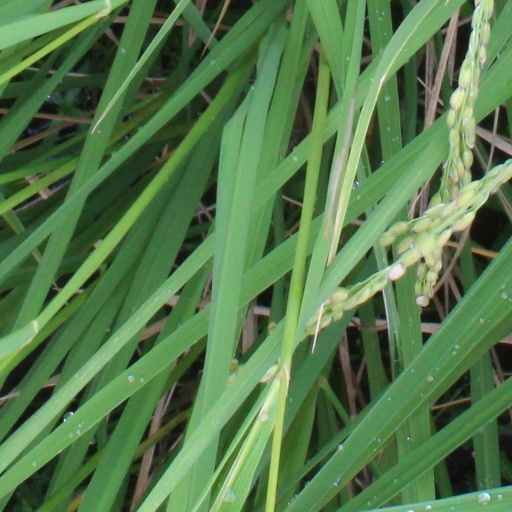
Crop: rice